Dead or Alive 6

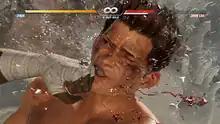
The game is markedly graphically violent in contrast to the previous entries in the "Dead or Alive" series.

New features include slow-motion moments and visible damage on the fighters during the course of the fight, while the sweat effects from "Dead or Alive 5" return and are more pronounced. "Dead or Alive 6" also marks the first time for the series to have costume customization mode. The game adds blood effects and new violence physics that can be user-adjusted or turned off in the options.